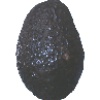
Label: Avocado ripe 1